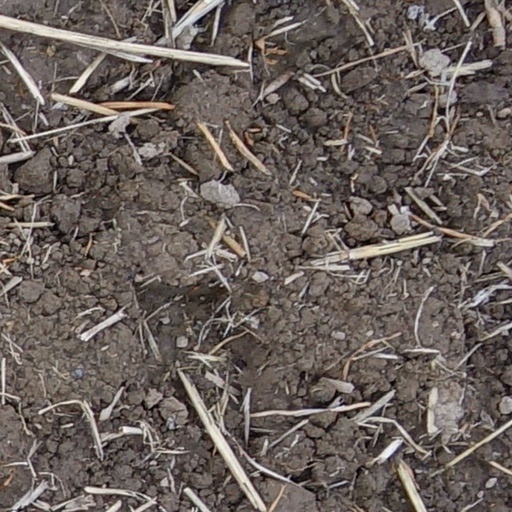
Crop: wheat